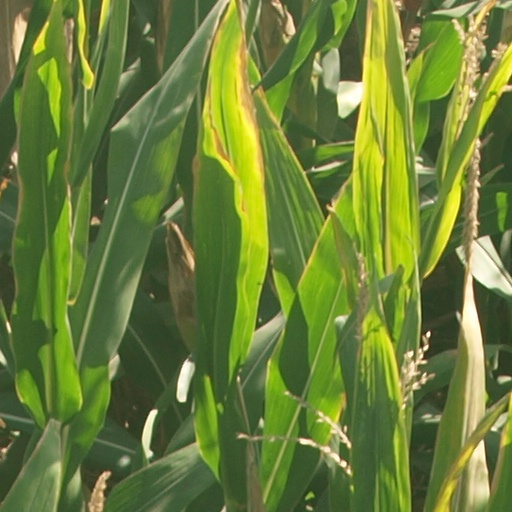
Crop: maize; corn